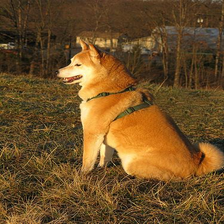
Species: dog
Breed: shiba inu